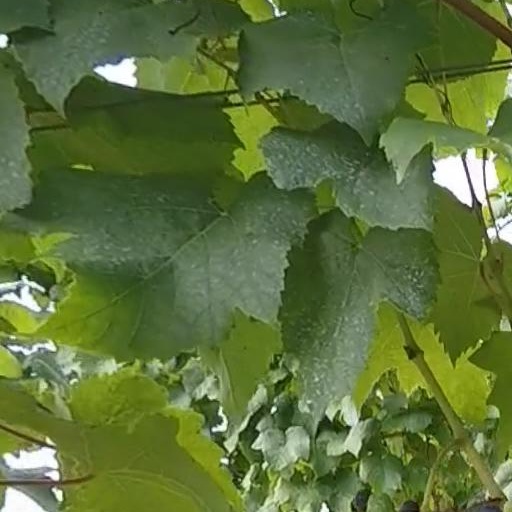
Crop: grape